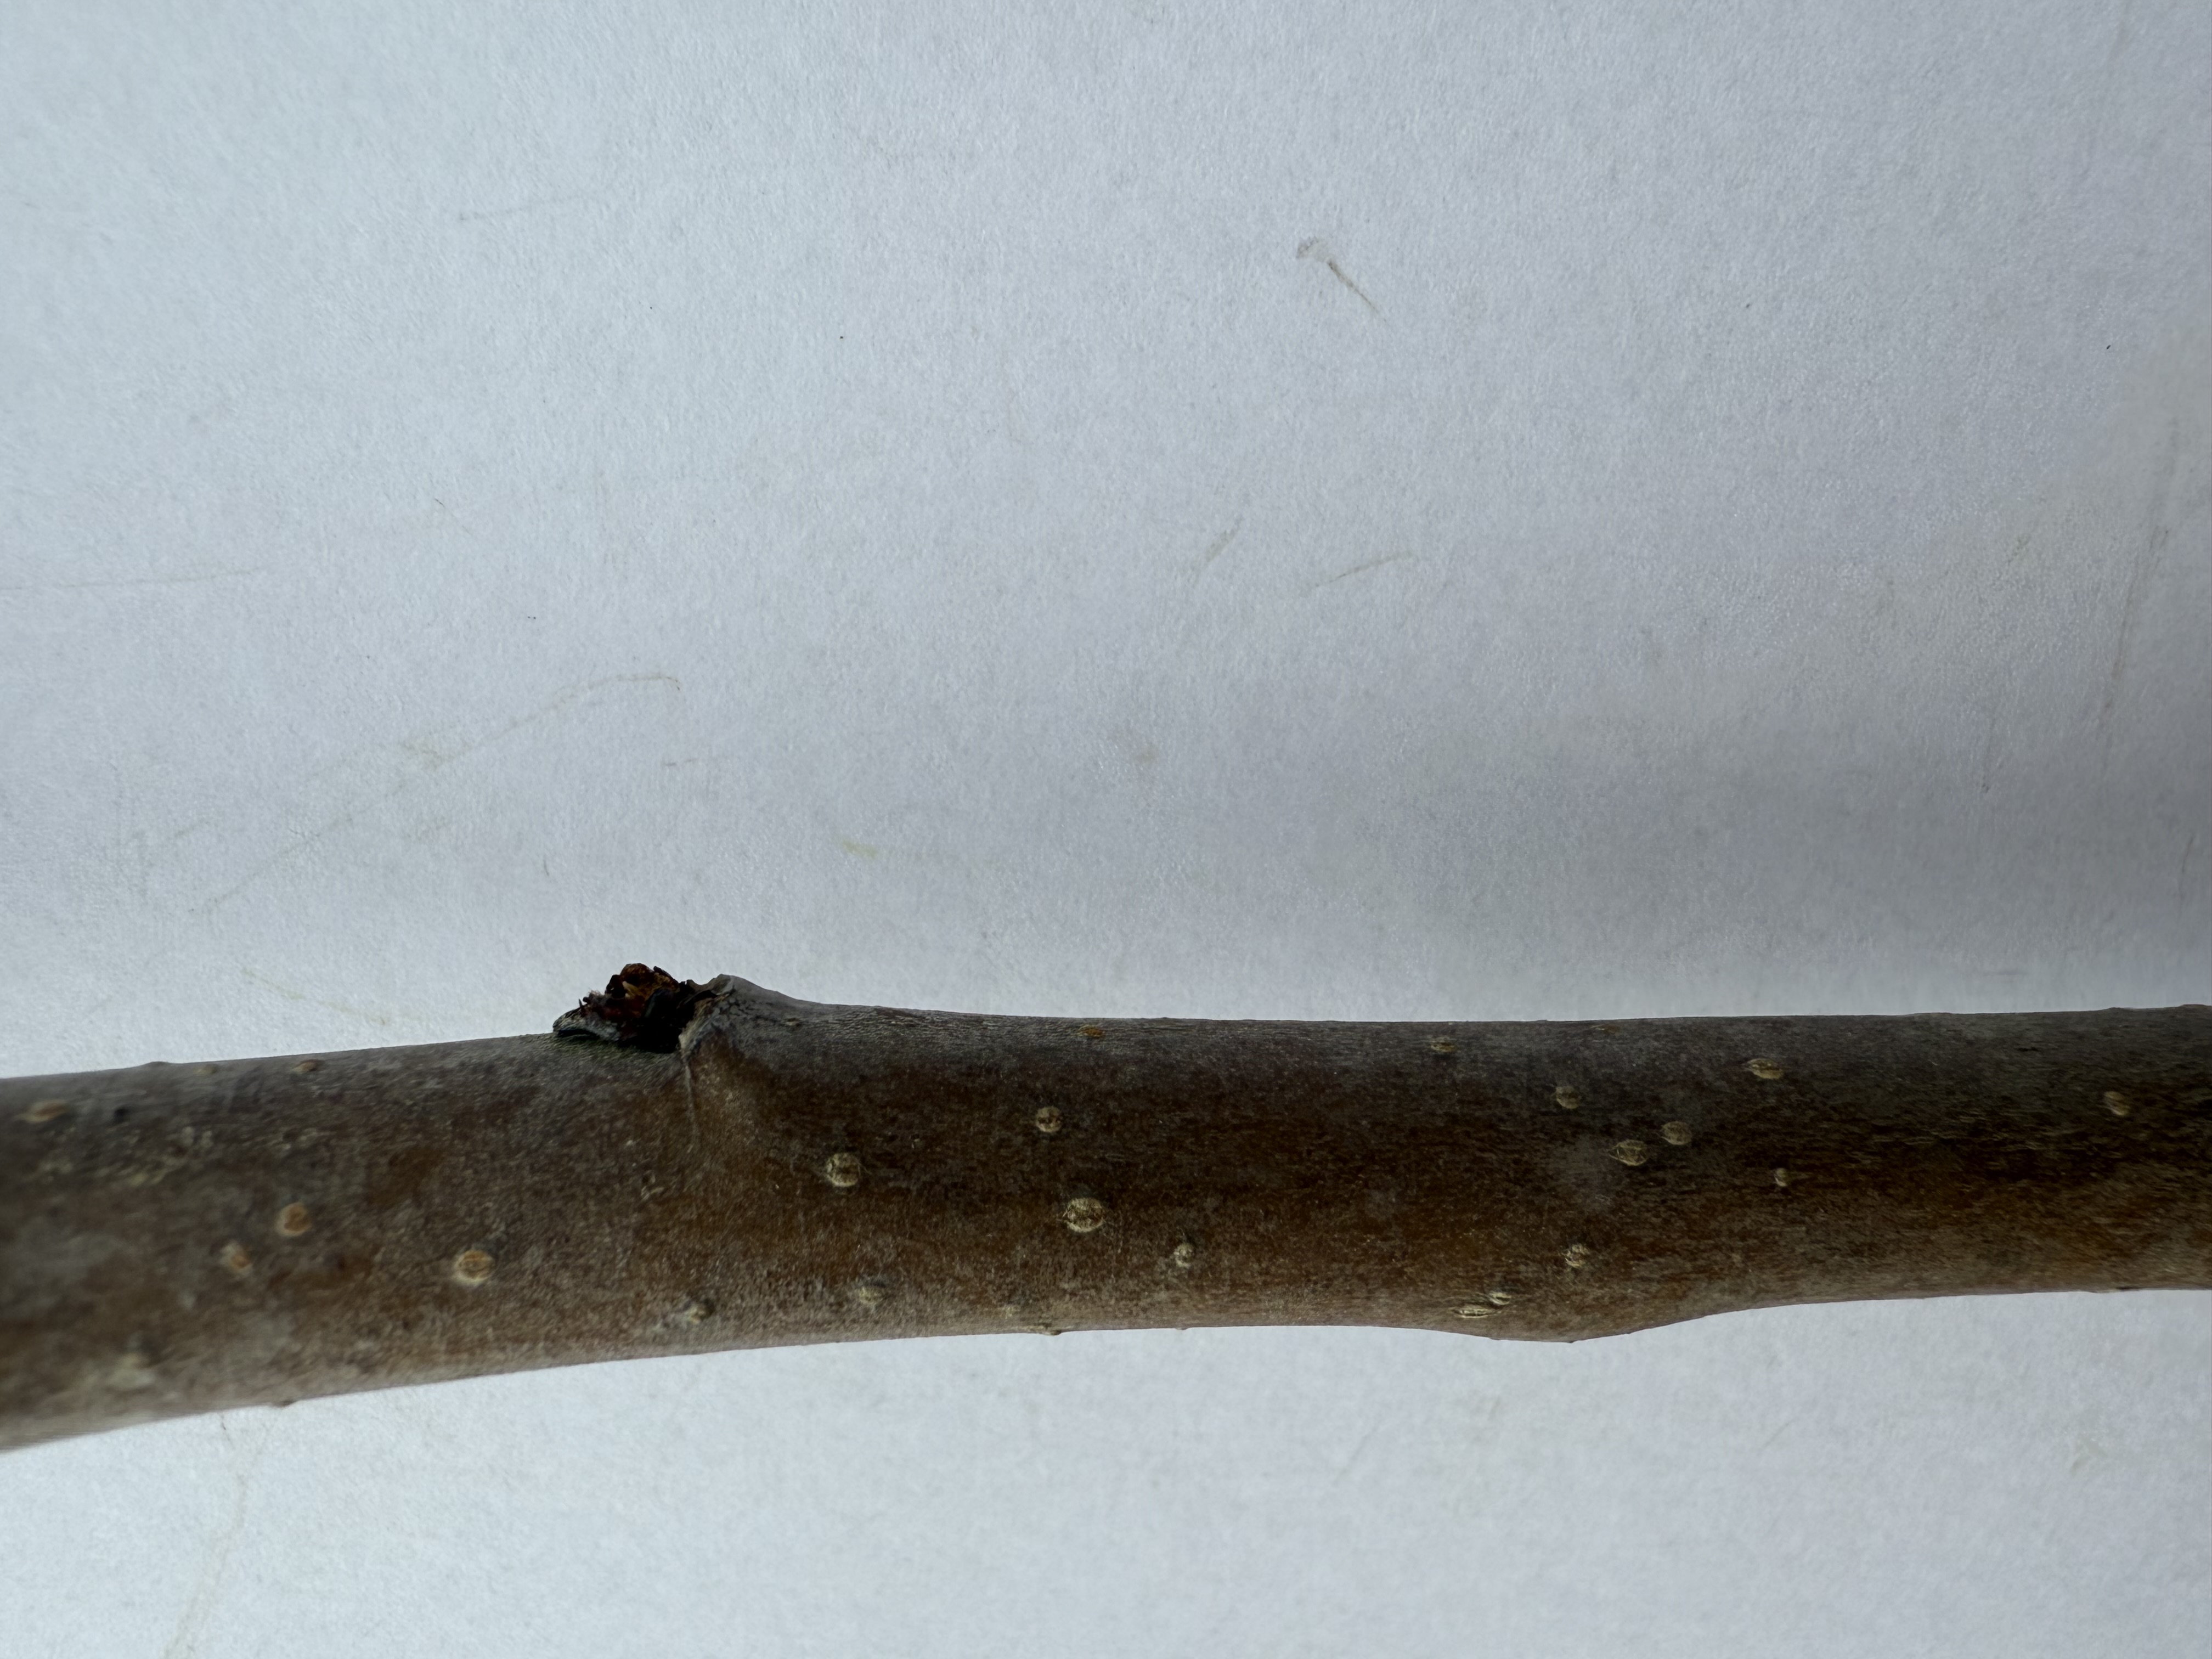
Variety: Akca Pear